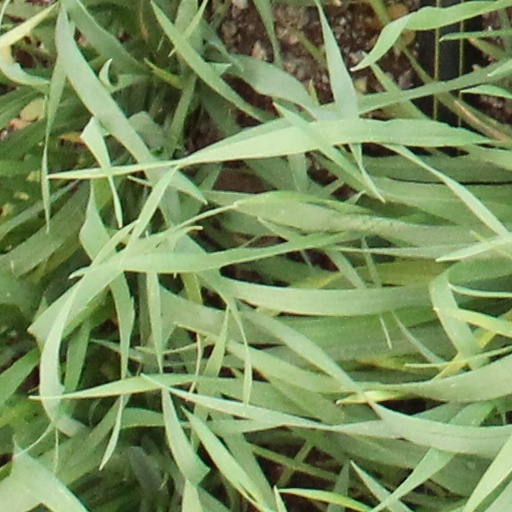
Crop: wheat